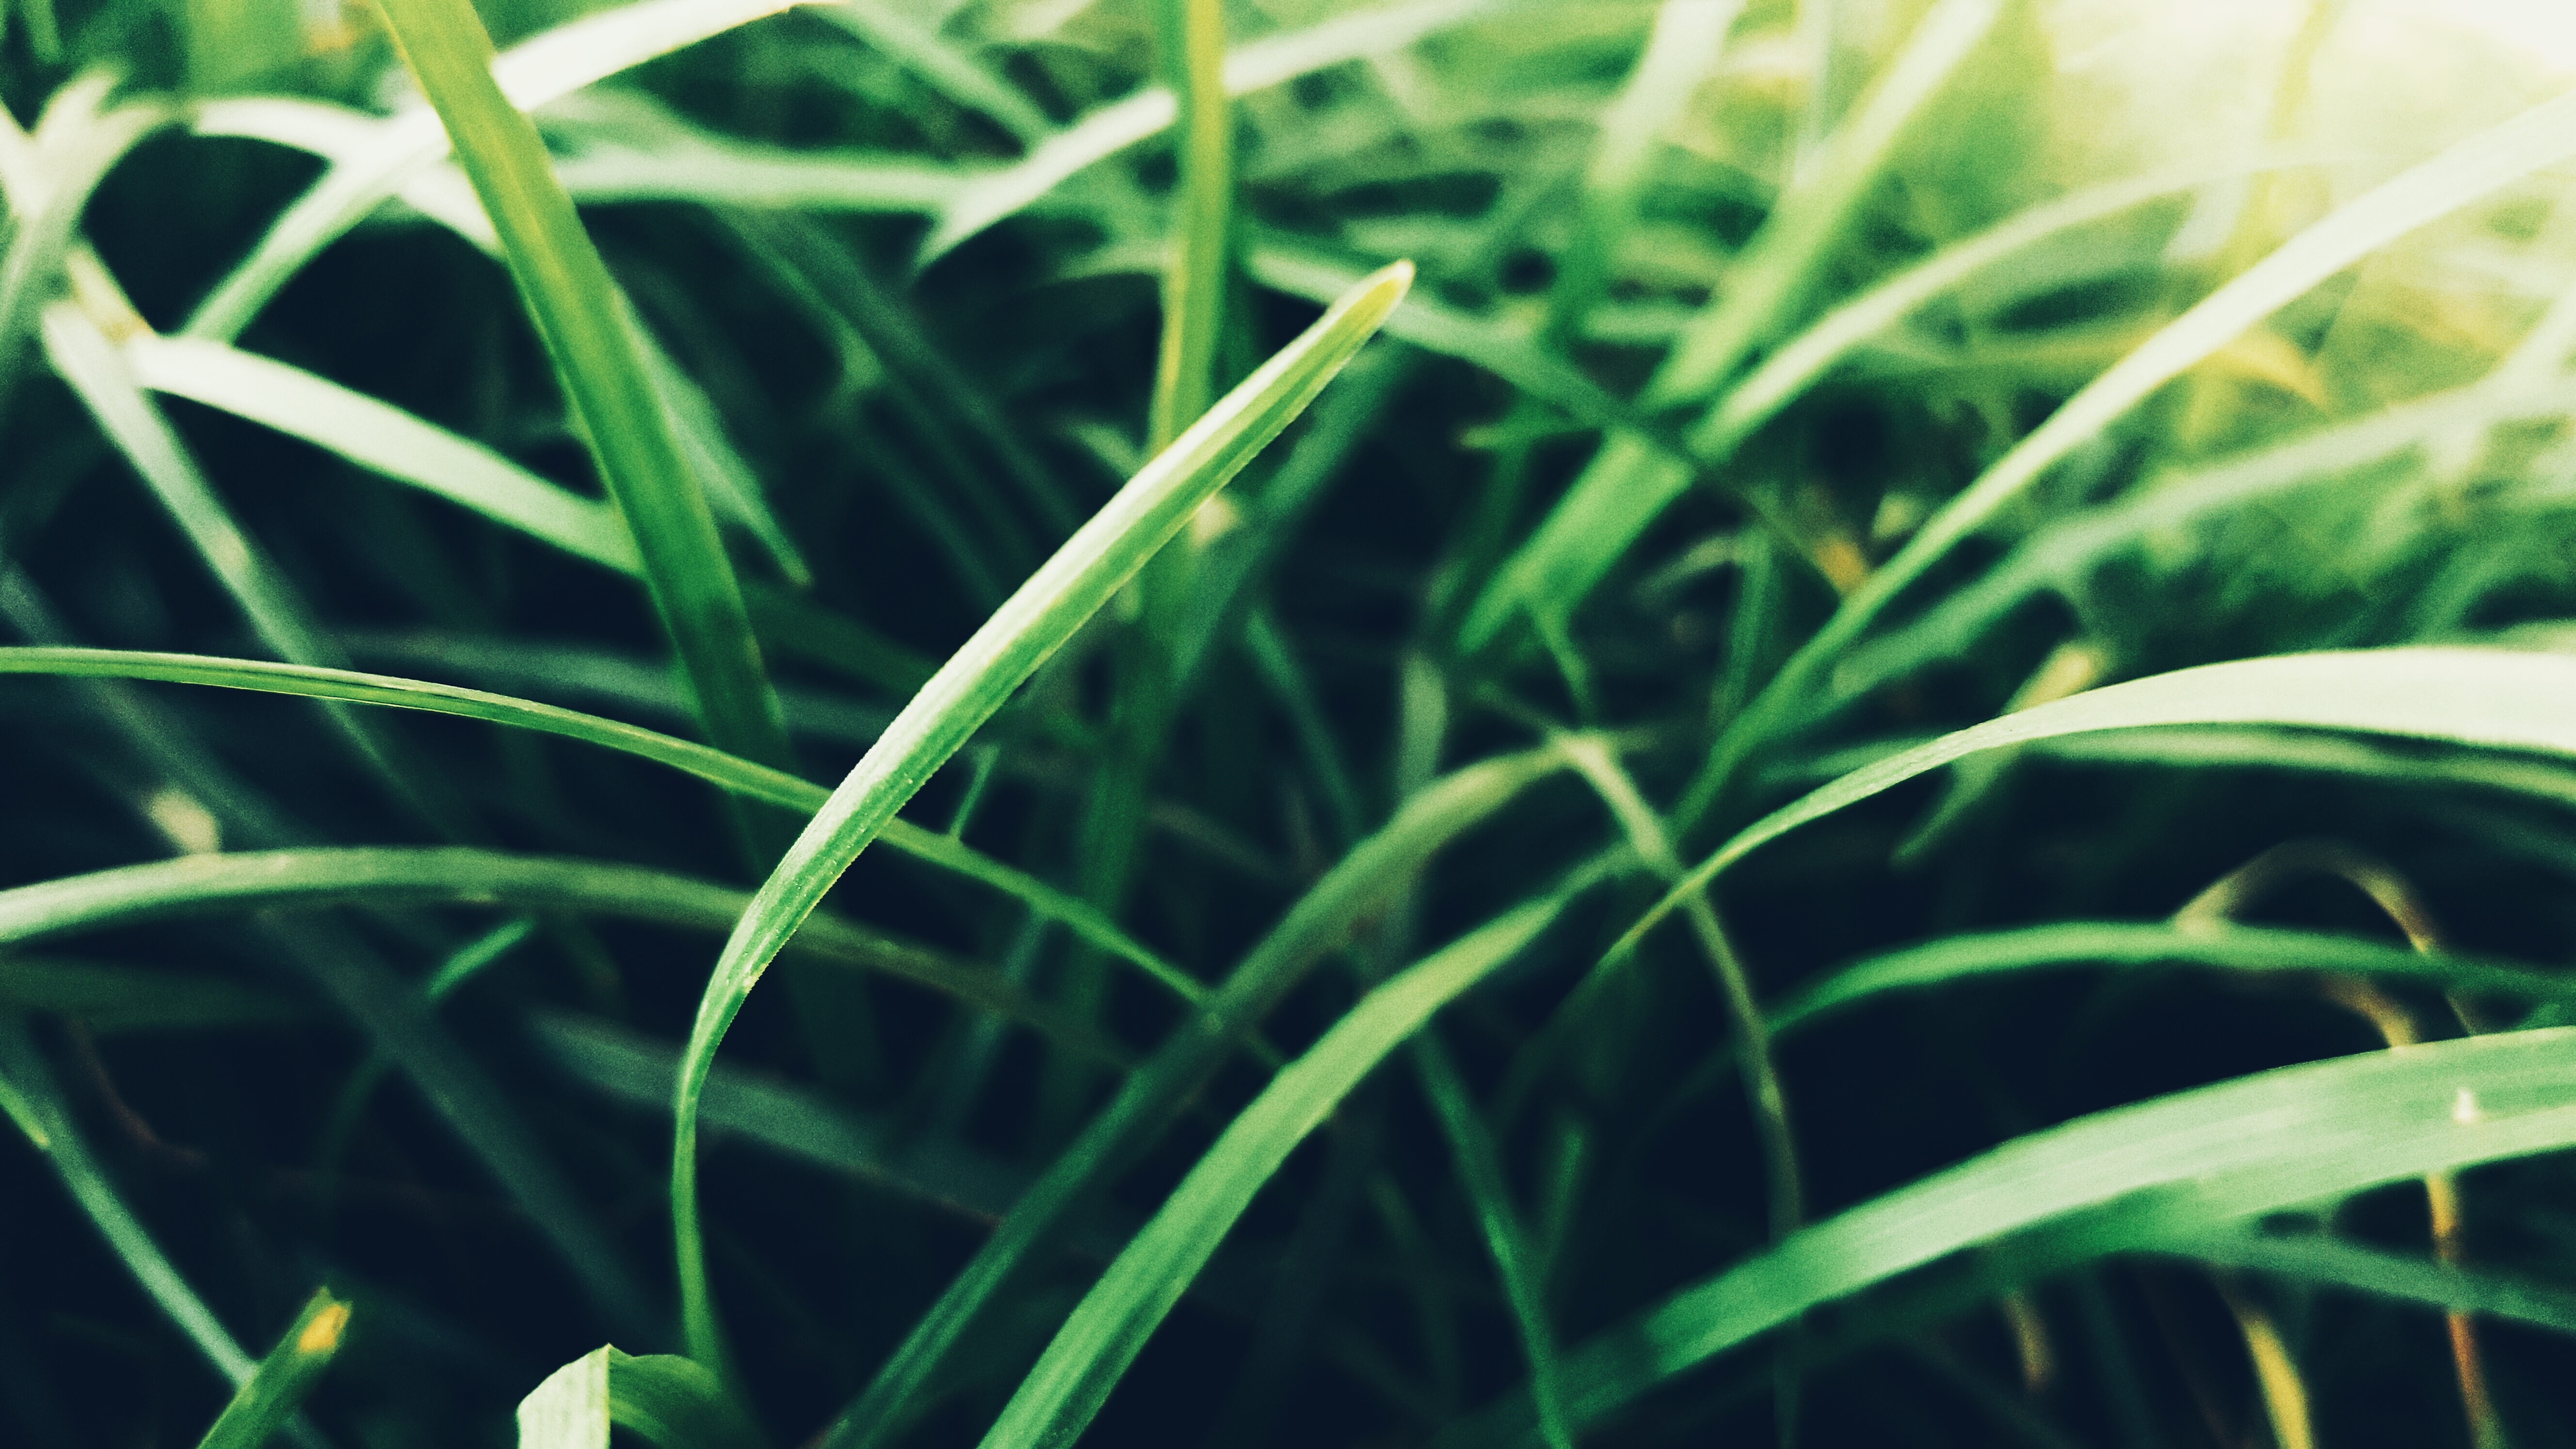
grass, plant, lawn, meadow, leaf, flower, green, herb, crop, flora, flowering plant, grass family, plant stem, land plant